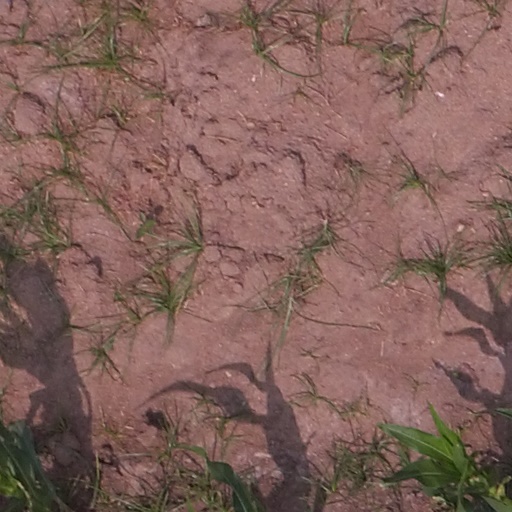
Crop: maize; corn